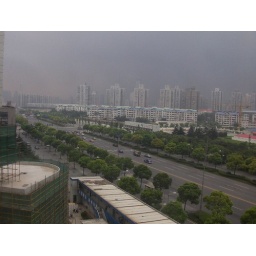
Looking out my office window in China. Rain soon followed.